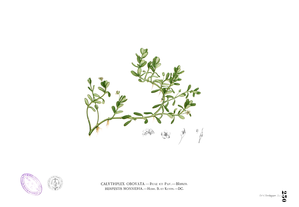
Bacopa monnieri ou « hysope d’eau » ou encore en sanscrit « brāhmī » est une espèce de plante grasse, aquatique, vivace et dicotylédone. Très recherchée pour ses propriétés médicinales en médecine ayurvédique, et en raison de la dégradation et régression de ses habitats elle est aujourd'hui très menacée dans une partie de son aire naturelle de répartition.